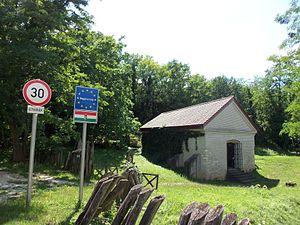
Sanctuaire de Mithras et panneau frontière, Fertőrákos, Hongrie
Fertőrákos est un village et une commune du comitat de Győr-Moson-Sopron en Hongrie.